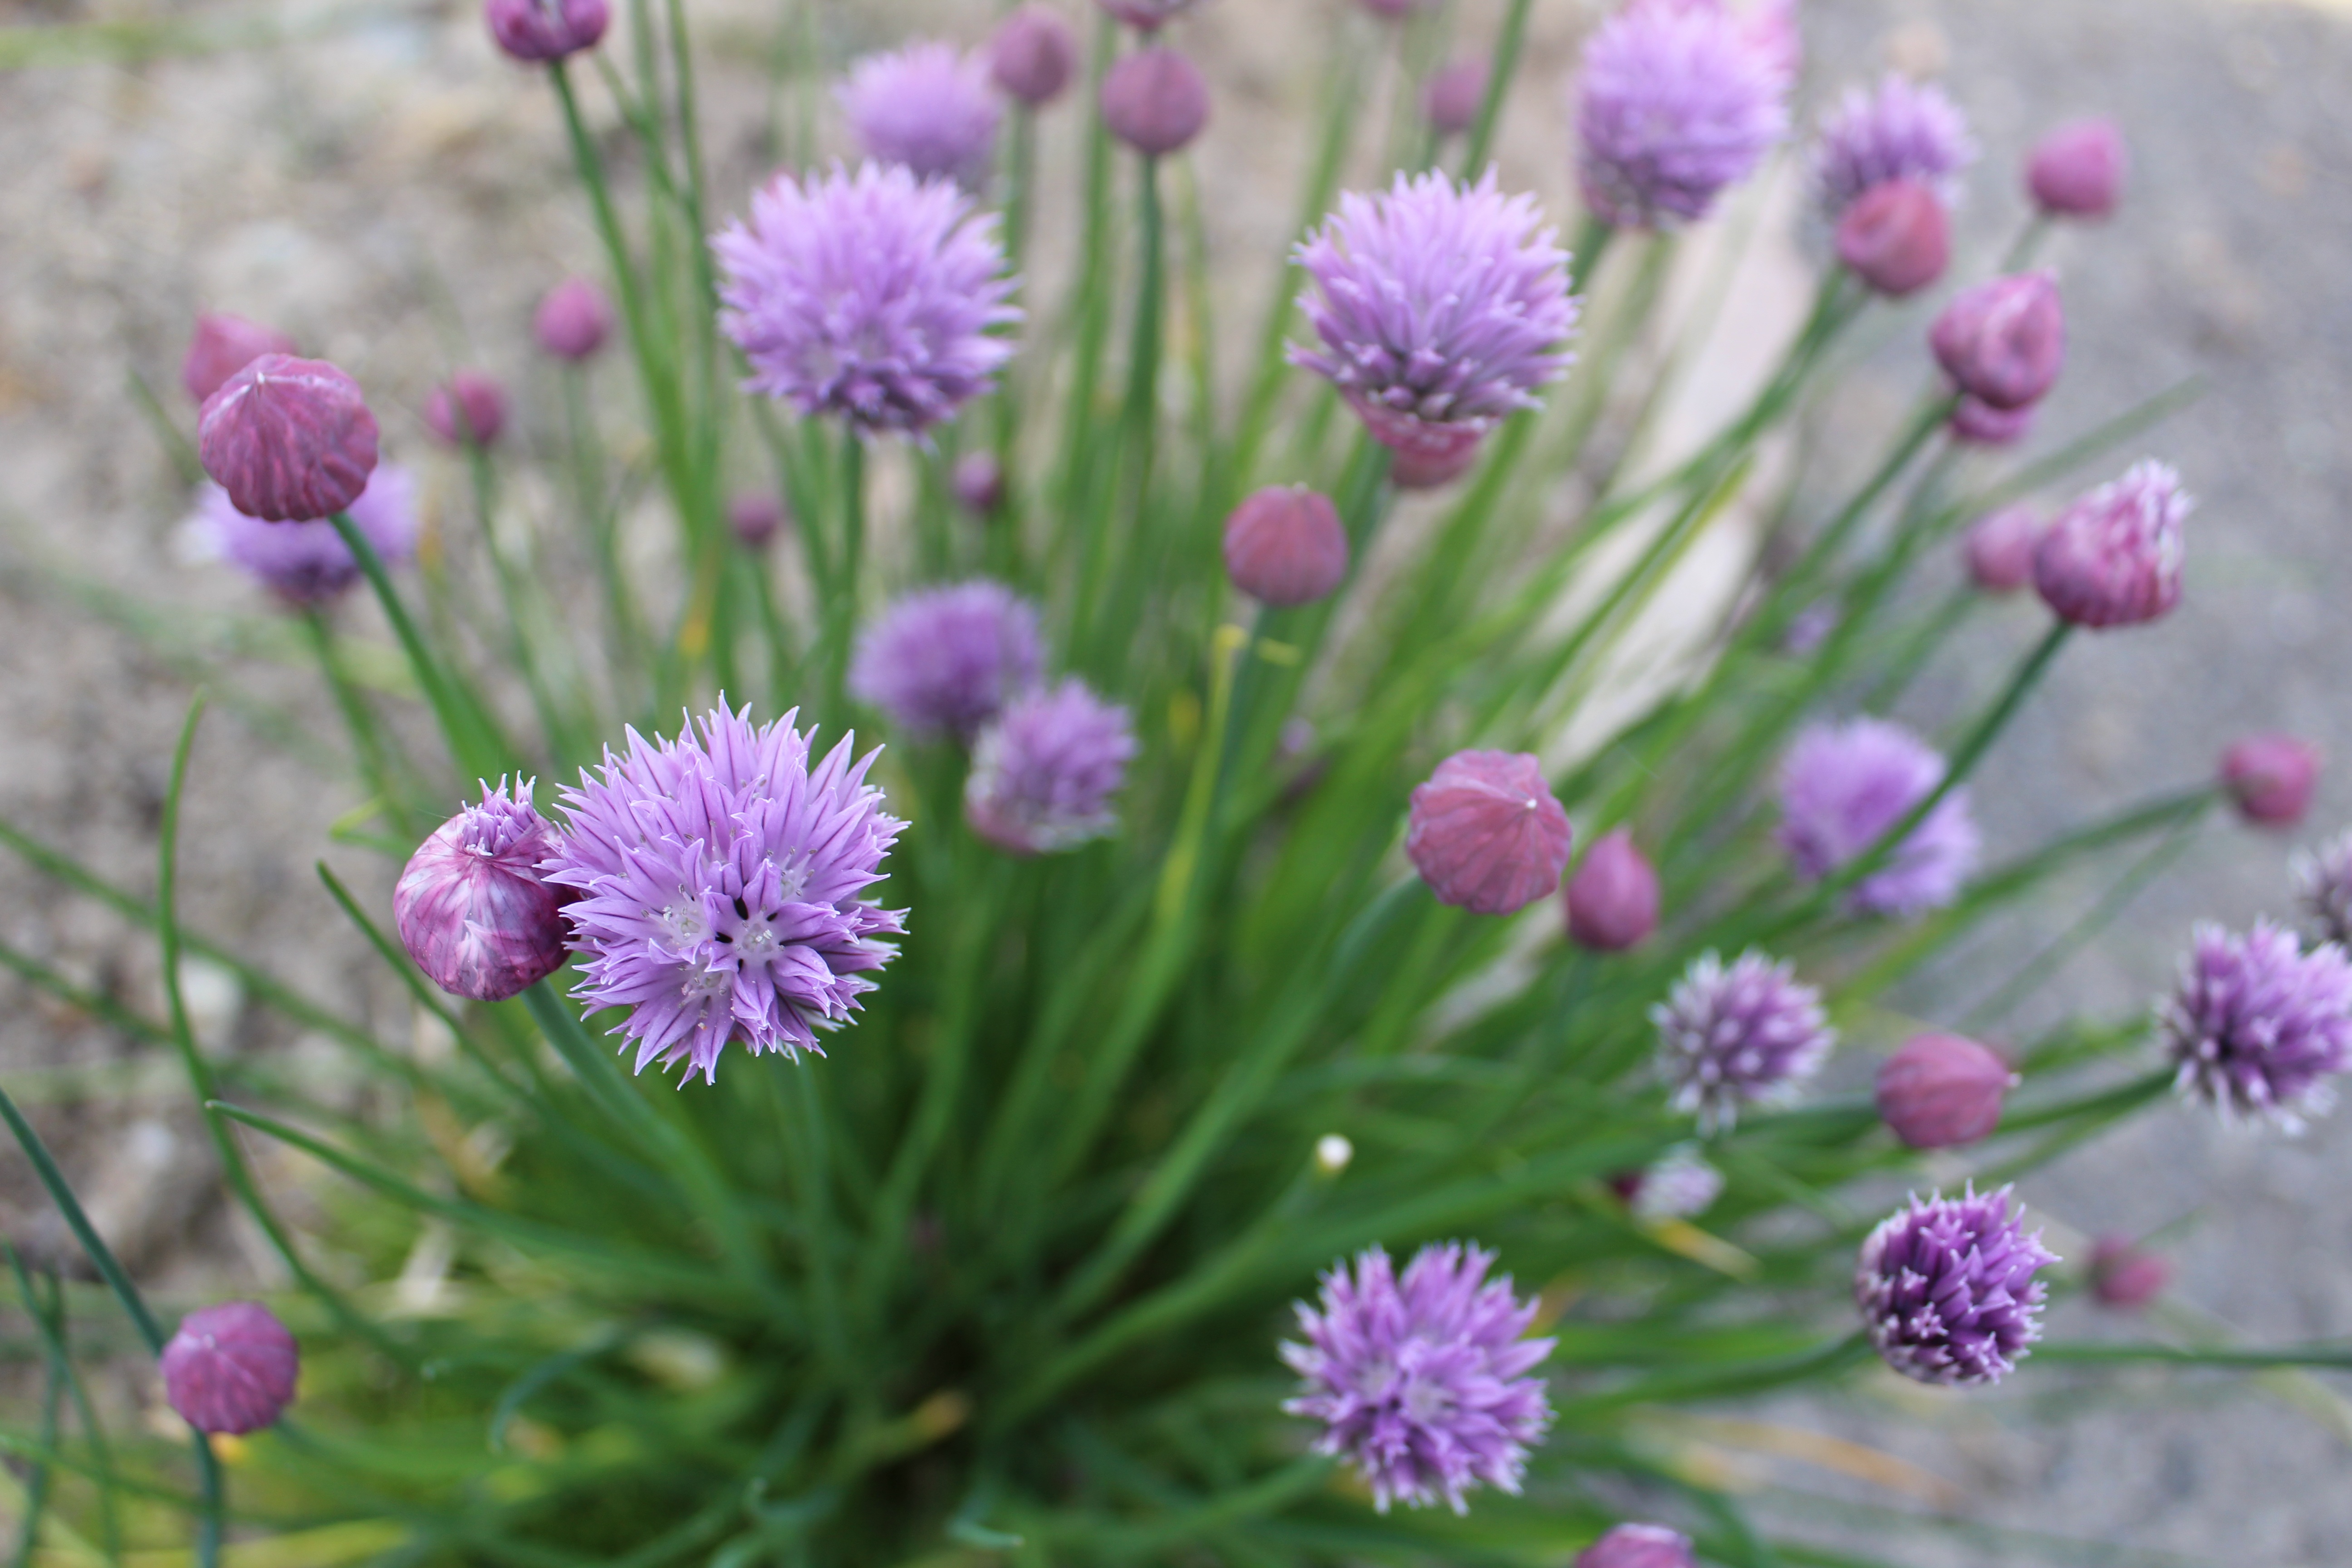
plant, flower, food, herb, produce, vegetable, botany, garden, flora, lavender, wildflower, chives, herbs, aromatic, flowering plant, daisy family, aromatic plant, chive flower, land plant, onion genus, english lavender, jasione montana